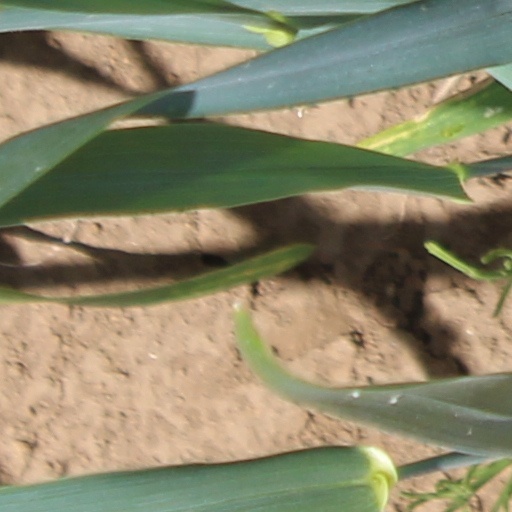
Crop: wheat